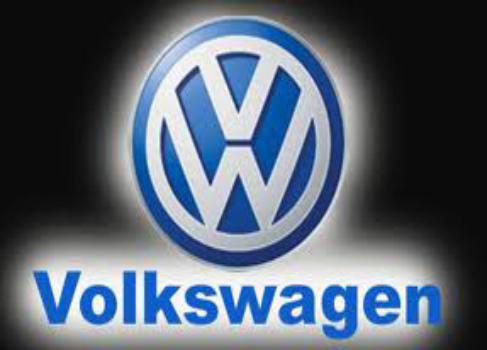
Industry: Transportation